Li Zijun

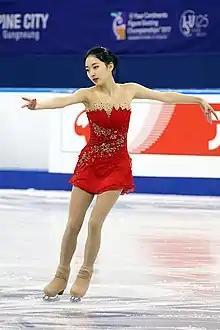
Li at the 2017 Four Continents Championships

Li Zijun (December 14, 1996) is a retired Chinese competitive figure skater. She is the 2012 Winter Youth Olympic bronze medalist and the 2014 Four Continents bronze medalist. Li is also the 2017 Asian Winter Games silver medalist, 2010 JGP Final bronze medalist, and a four-time (2011–2014) Chinese national champion.